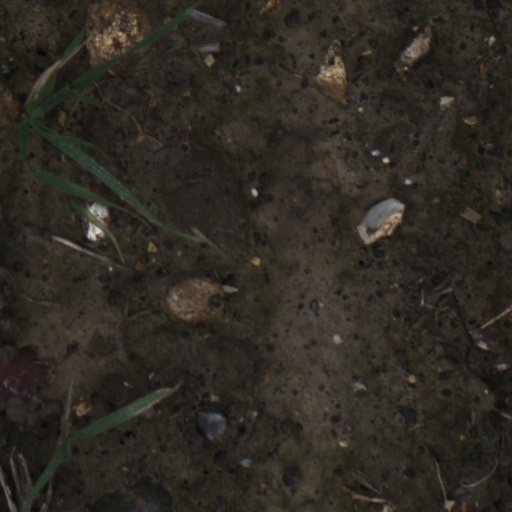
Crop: wheat